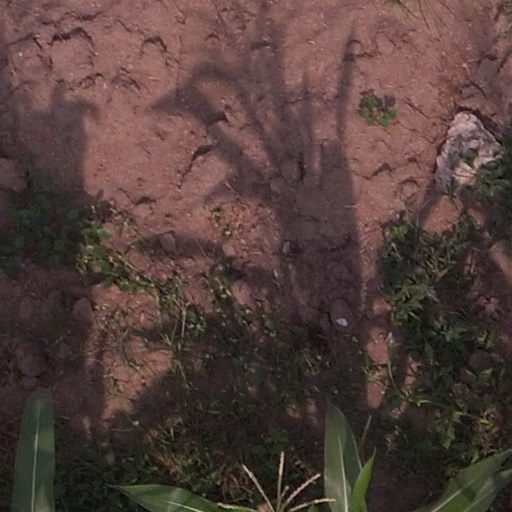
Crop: maize; corn